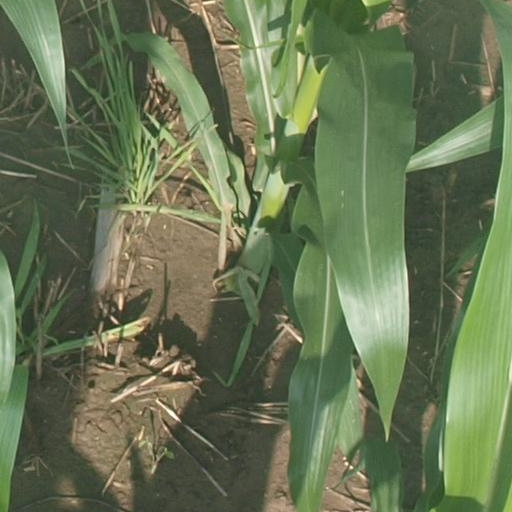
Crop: maize; corn